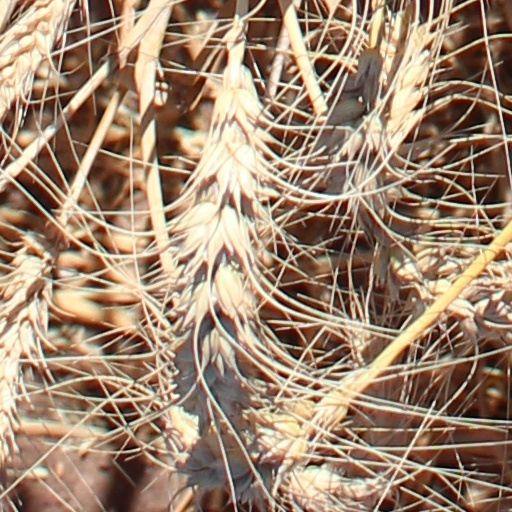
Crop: wheat